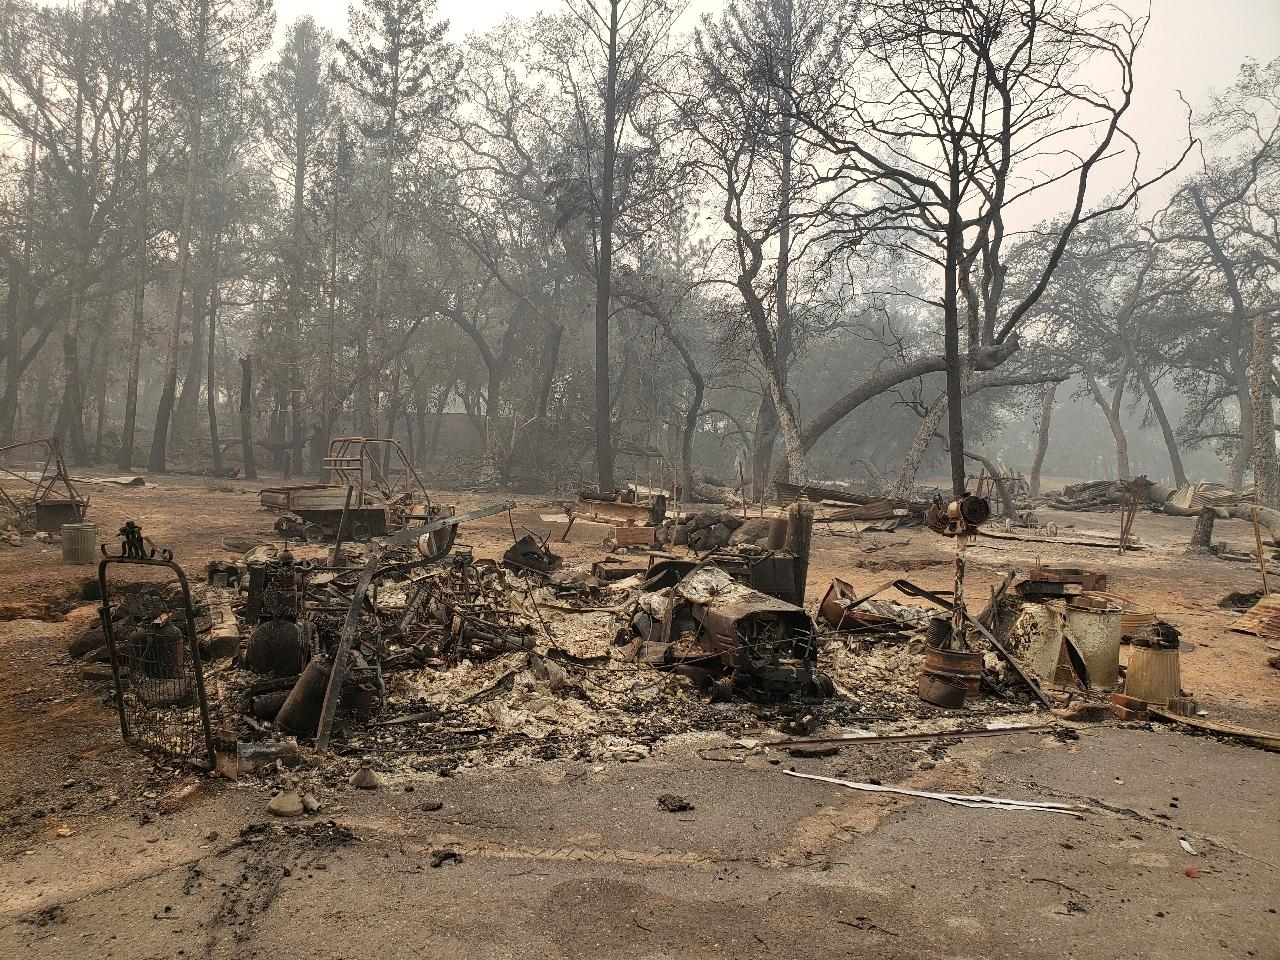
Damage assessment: destroyed